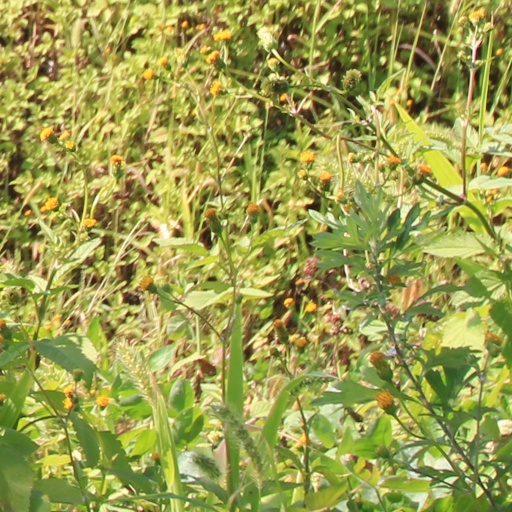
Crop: grape